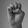
ASL letter: E